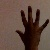
The image shows a hand gesture representing the number 5 in Indian Sign Language.